Donald Baxter MacMillan

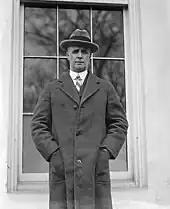
MacMillan at the White House on March 30, 1925.

In 1925 MacMillan led a scientific expedition backed by the National Geographical Society and financed primarily by the Chicago entrepreneur Eugene McDonald - which was accompanied by U.S. Navy personnel and planes commanded by Lt. Cmdr. Richard E. Byrd. The planes were to be used for aerial surveys of Baffin and Ellesmere Islands, investigation of the Greenland icecap, and reconnaissance of previously unexplored areas of the Arctic Sea. The aerial results proved to be disappointing due to severe weather conditions, unreliable engines and inadequate navigational tools (although Byrd would use this experience in preparing for his attempt to reach the North Pole the following year). The expedition is noted for the successful demonstration of SW radio in communications from the Arctic Region.